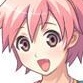
Portrait style: Anime Portrait